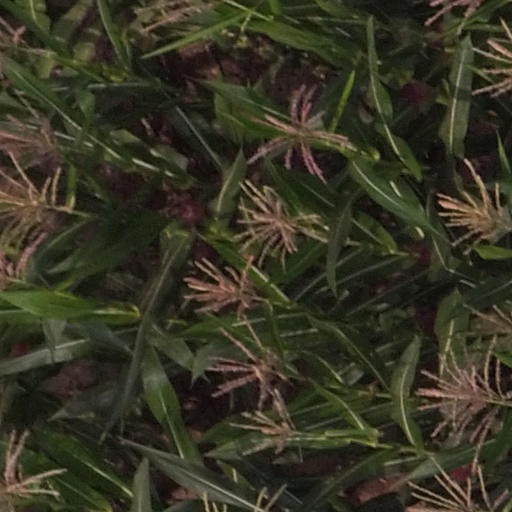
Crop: maize; corn